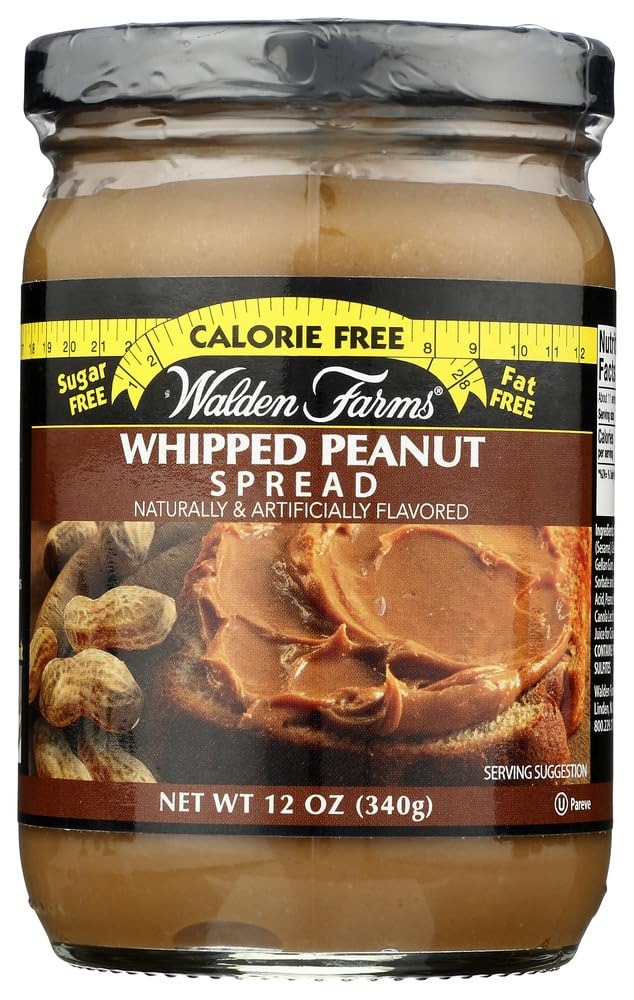
Item Name: Walden Farms Calorie Free Whipped Peanut Spread 12 Oz (Pack of 6)
Product Description: <p>Save on Walden Farms Calorie Free Whipped Peanut Spread (6x12 Oz). Sounds too good to be true...but it is! Introducing New Walden Farms Calorie Free Whipped Peanut Spreads made "The Walden Way." CLASSIC PEANUT SPREAD that's smooth and creamy with Natural Fresh Roasted Peanut flavor. CHOCOLATE PEANUT SPREAD with Real Chocolate from Natural Premium Cocoa Beans. CINNAMON RAISIN PEANUT SPREAD with Natural Cinnamon and Sweet Raisins. Delicious on crackers or toast. When making a PB&J switch from other brands of Peanut Butter loaded with sugar and almost 200 calories in just two level tablespoons to new Walden Farms Whipped Peanut Spreads and save over 600 calories when made with Walden Farms Calorie Free Fruit Spreads, "The Walden Way." {Note: description is informational only. Please refer to the actual product ingredient list prior to use. Please refer any questions to your health professional before using this product.}</p>
Value: 72.0
Unit: Fl Oz

Price: 4.975